Laxtunich

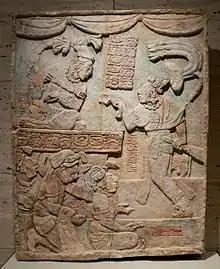
Lintel 1 of Laxtunich

Laxtunich is an archaeological Maya site located in the state of Chiapas, Mexico, near the ancient Maya city of Yaxchilan, in the Usumacinta river region. It was a secondary site near the Usumacinta River developed between the Middle Classic and the Late Classic periods as a vassal and subordinate city of the kingdom of Yaxchilan. The site is known primarily for the discovery of stone lintels depicting political scenes of the Maya royalty, considered refined examples of Late Classic Maya art in the Usumacinta region. Its most important ruler was Aj Chak Maax, a vassal of Itzamnaaj Bahlam IV of Yaxchilan as narrated in the lintels of Laxtunich.